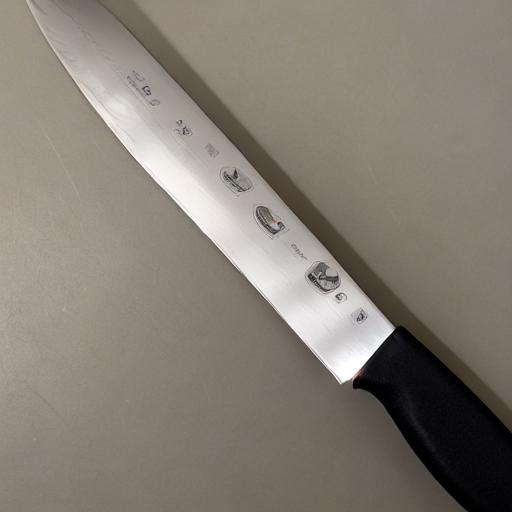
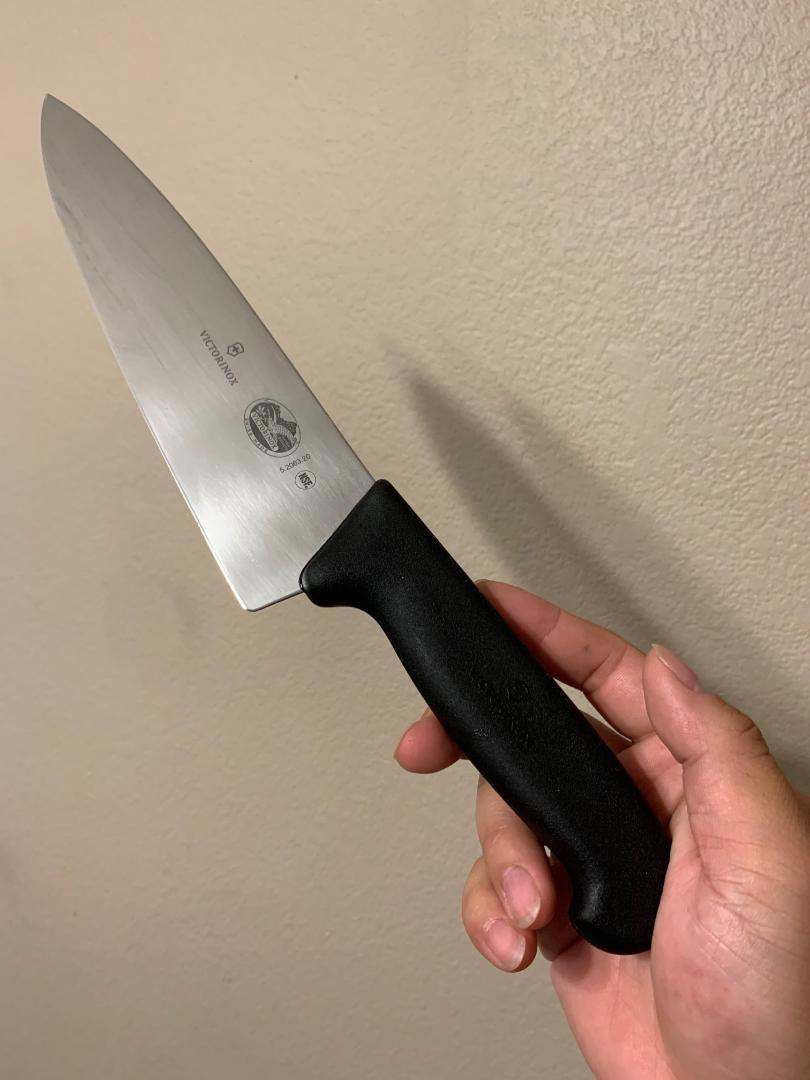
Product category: items_knife
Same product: no